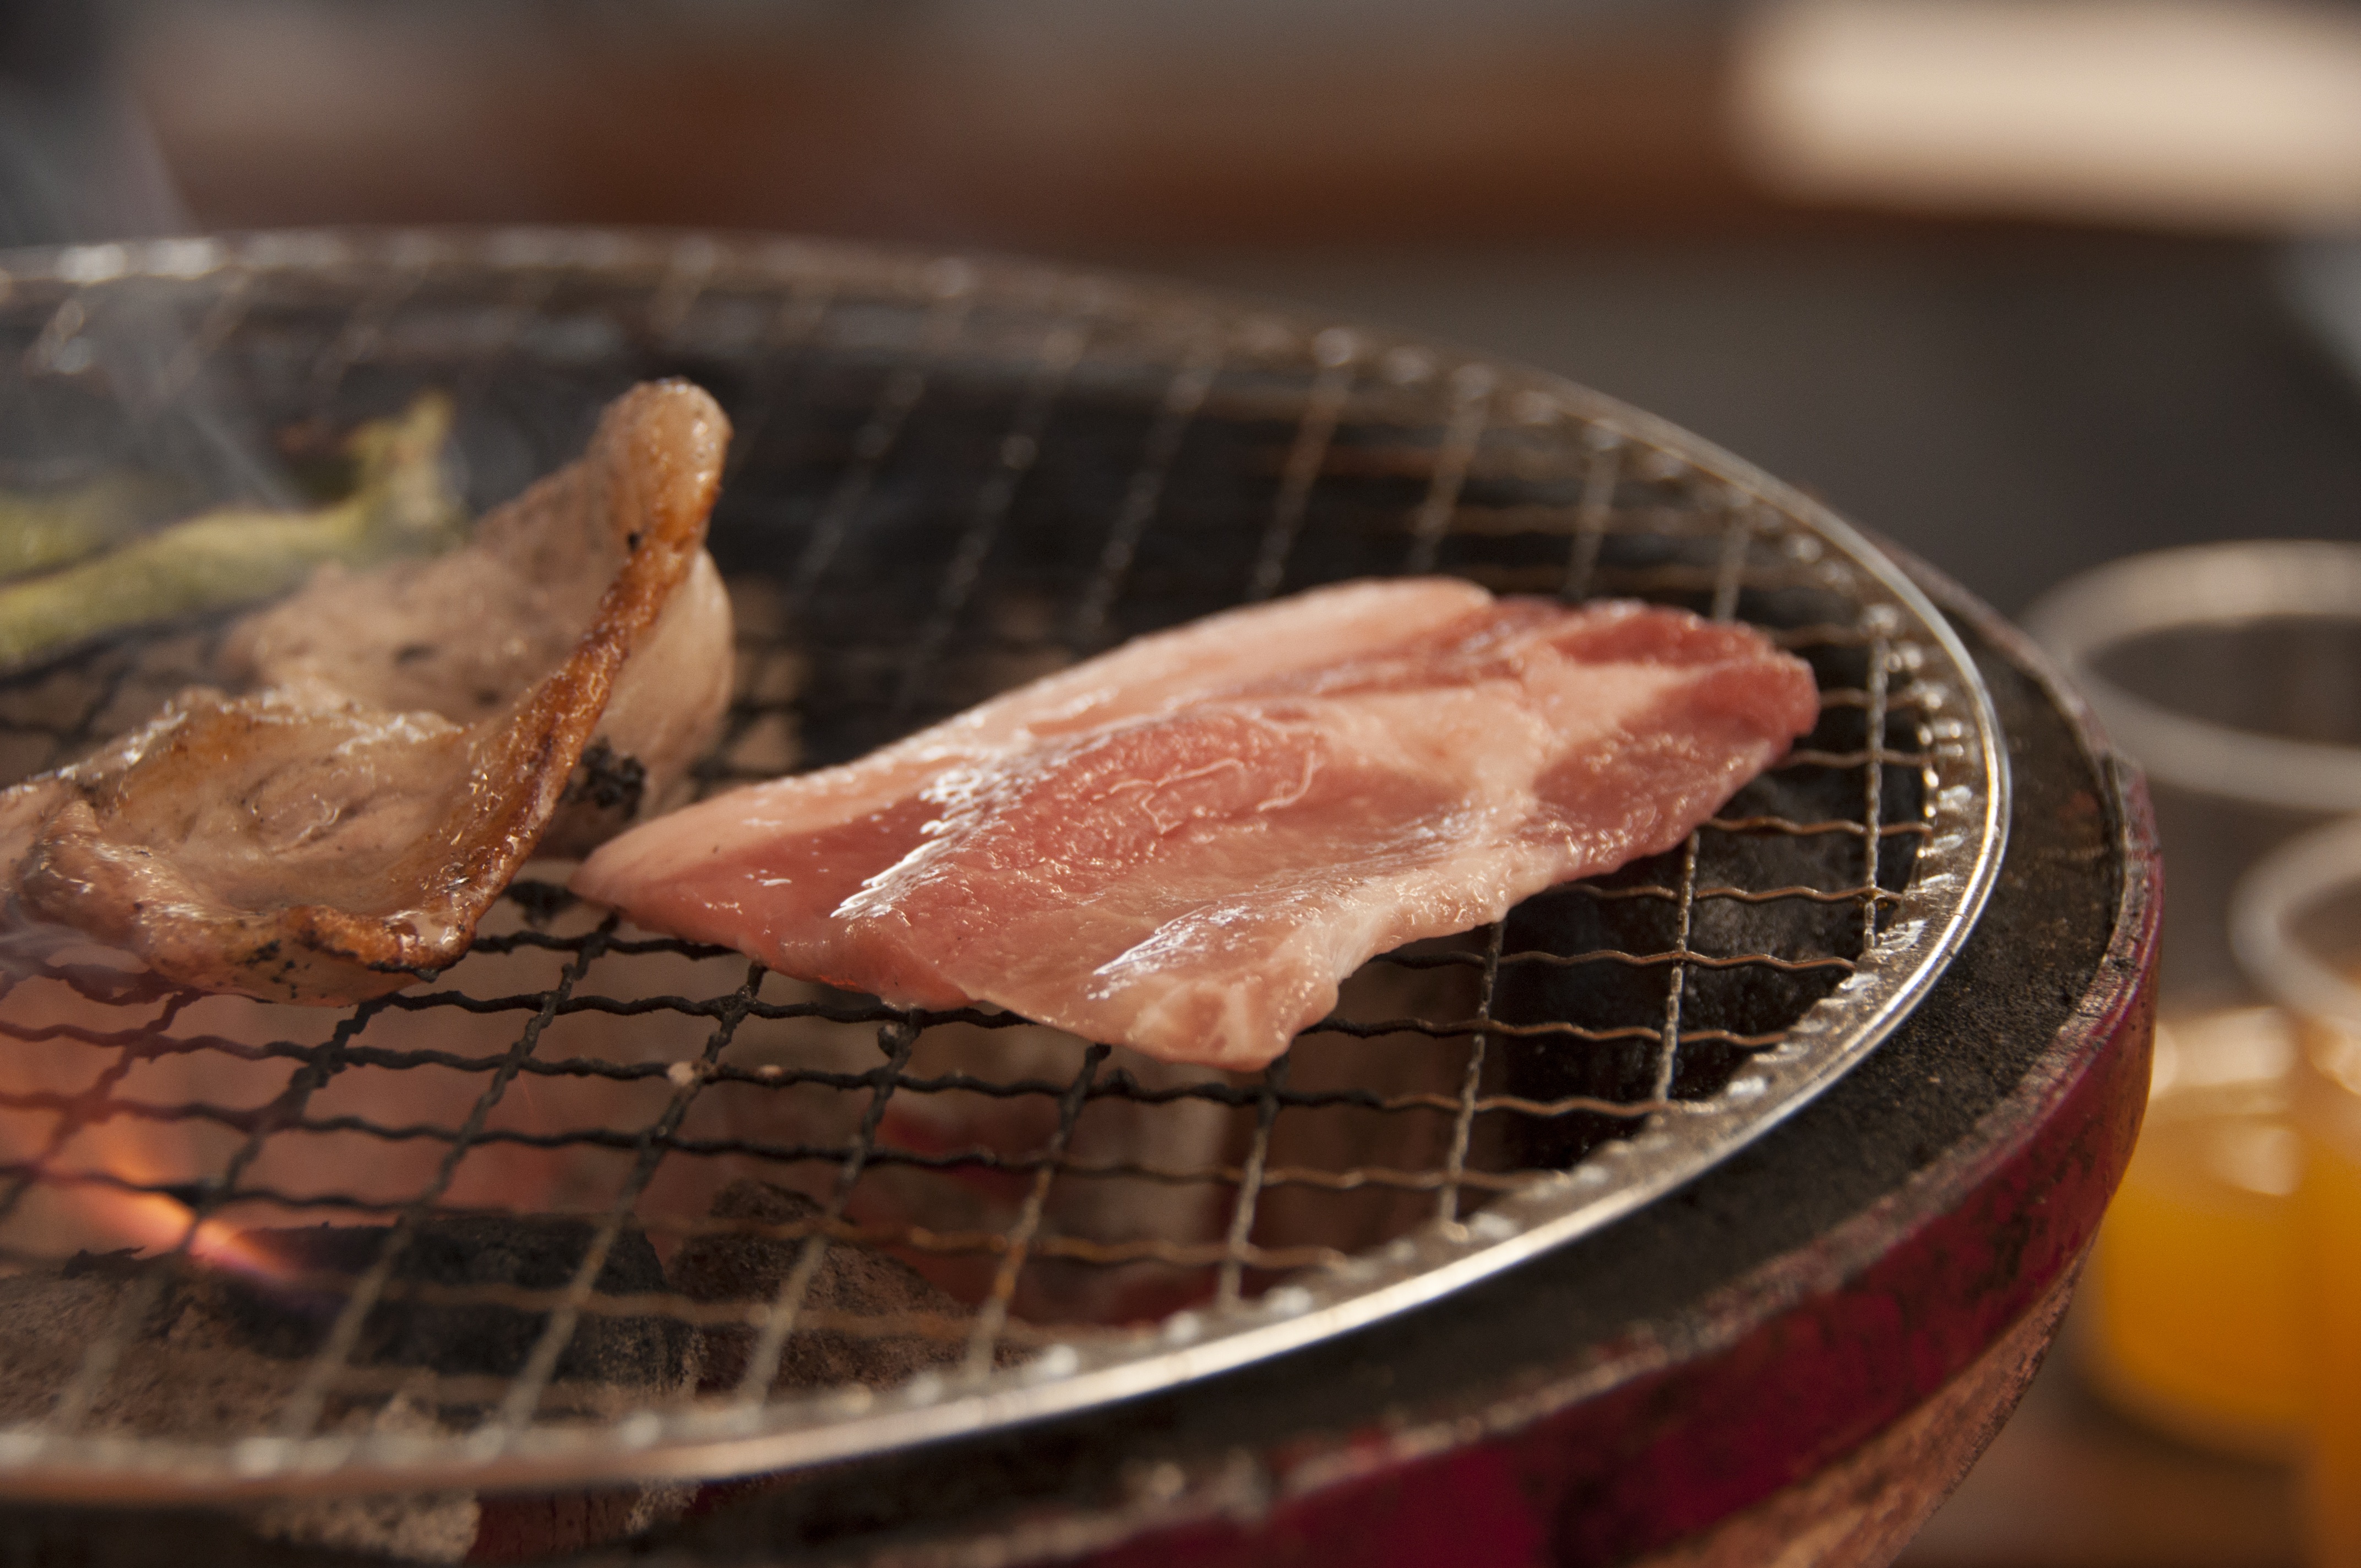
dish, food, cooking, fire, meat, barbecue, cuisine, steak, asian food, roasting, yakiniku, human action, animal source foods, kobe beef, samgyeopsal